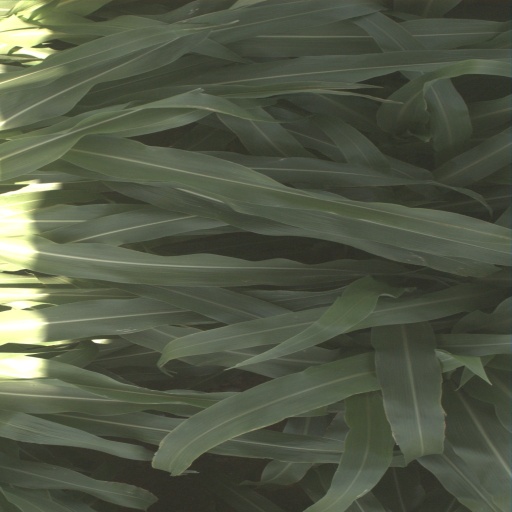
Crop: sorghum